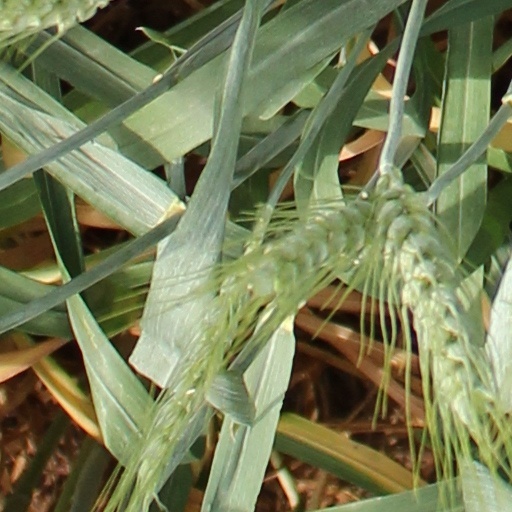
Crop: wheat